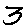
Label: 3